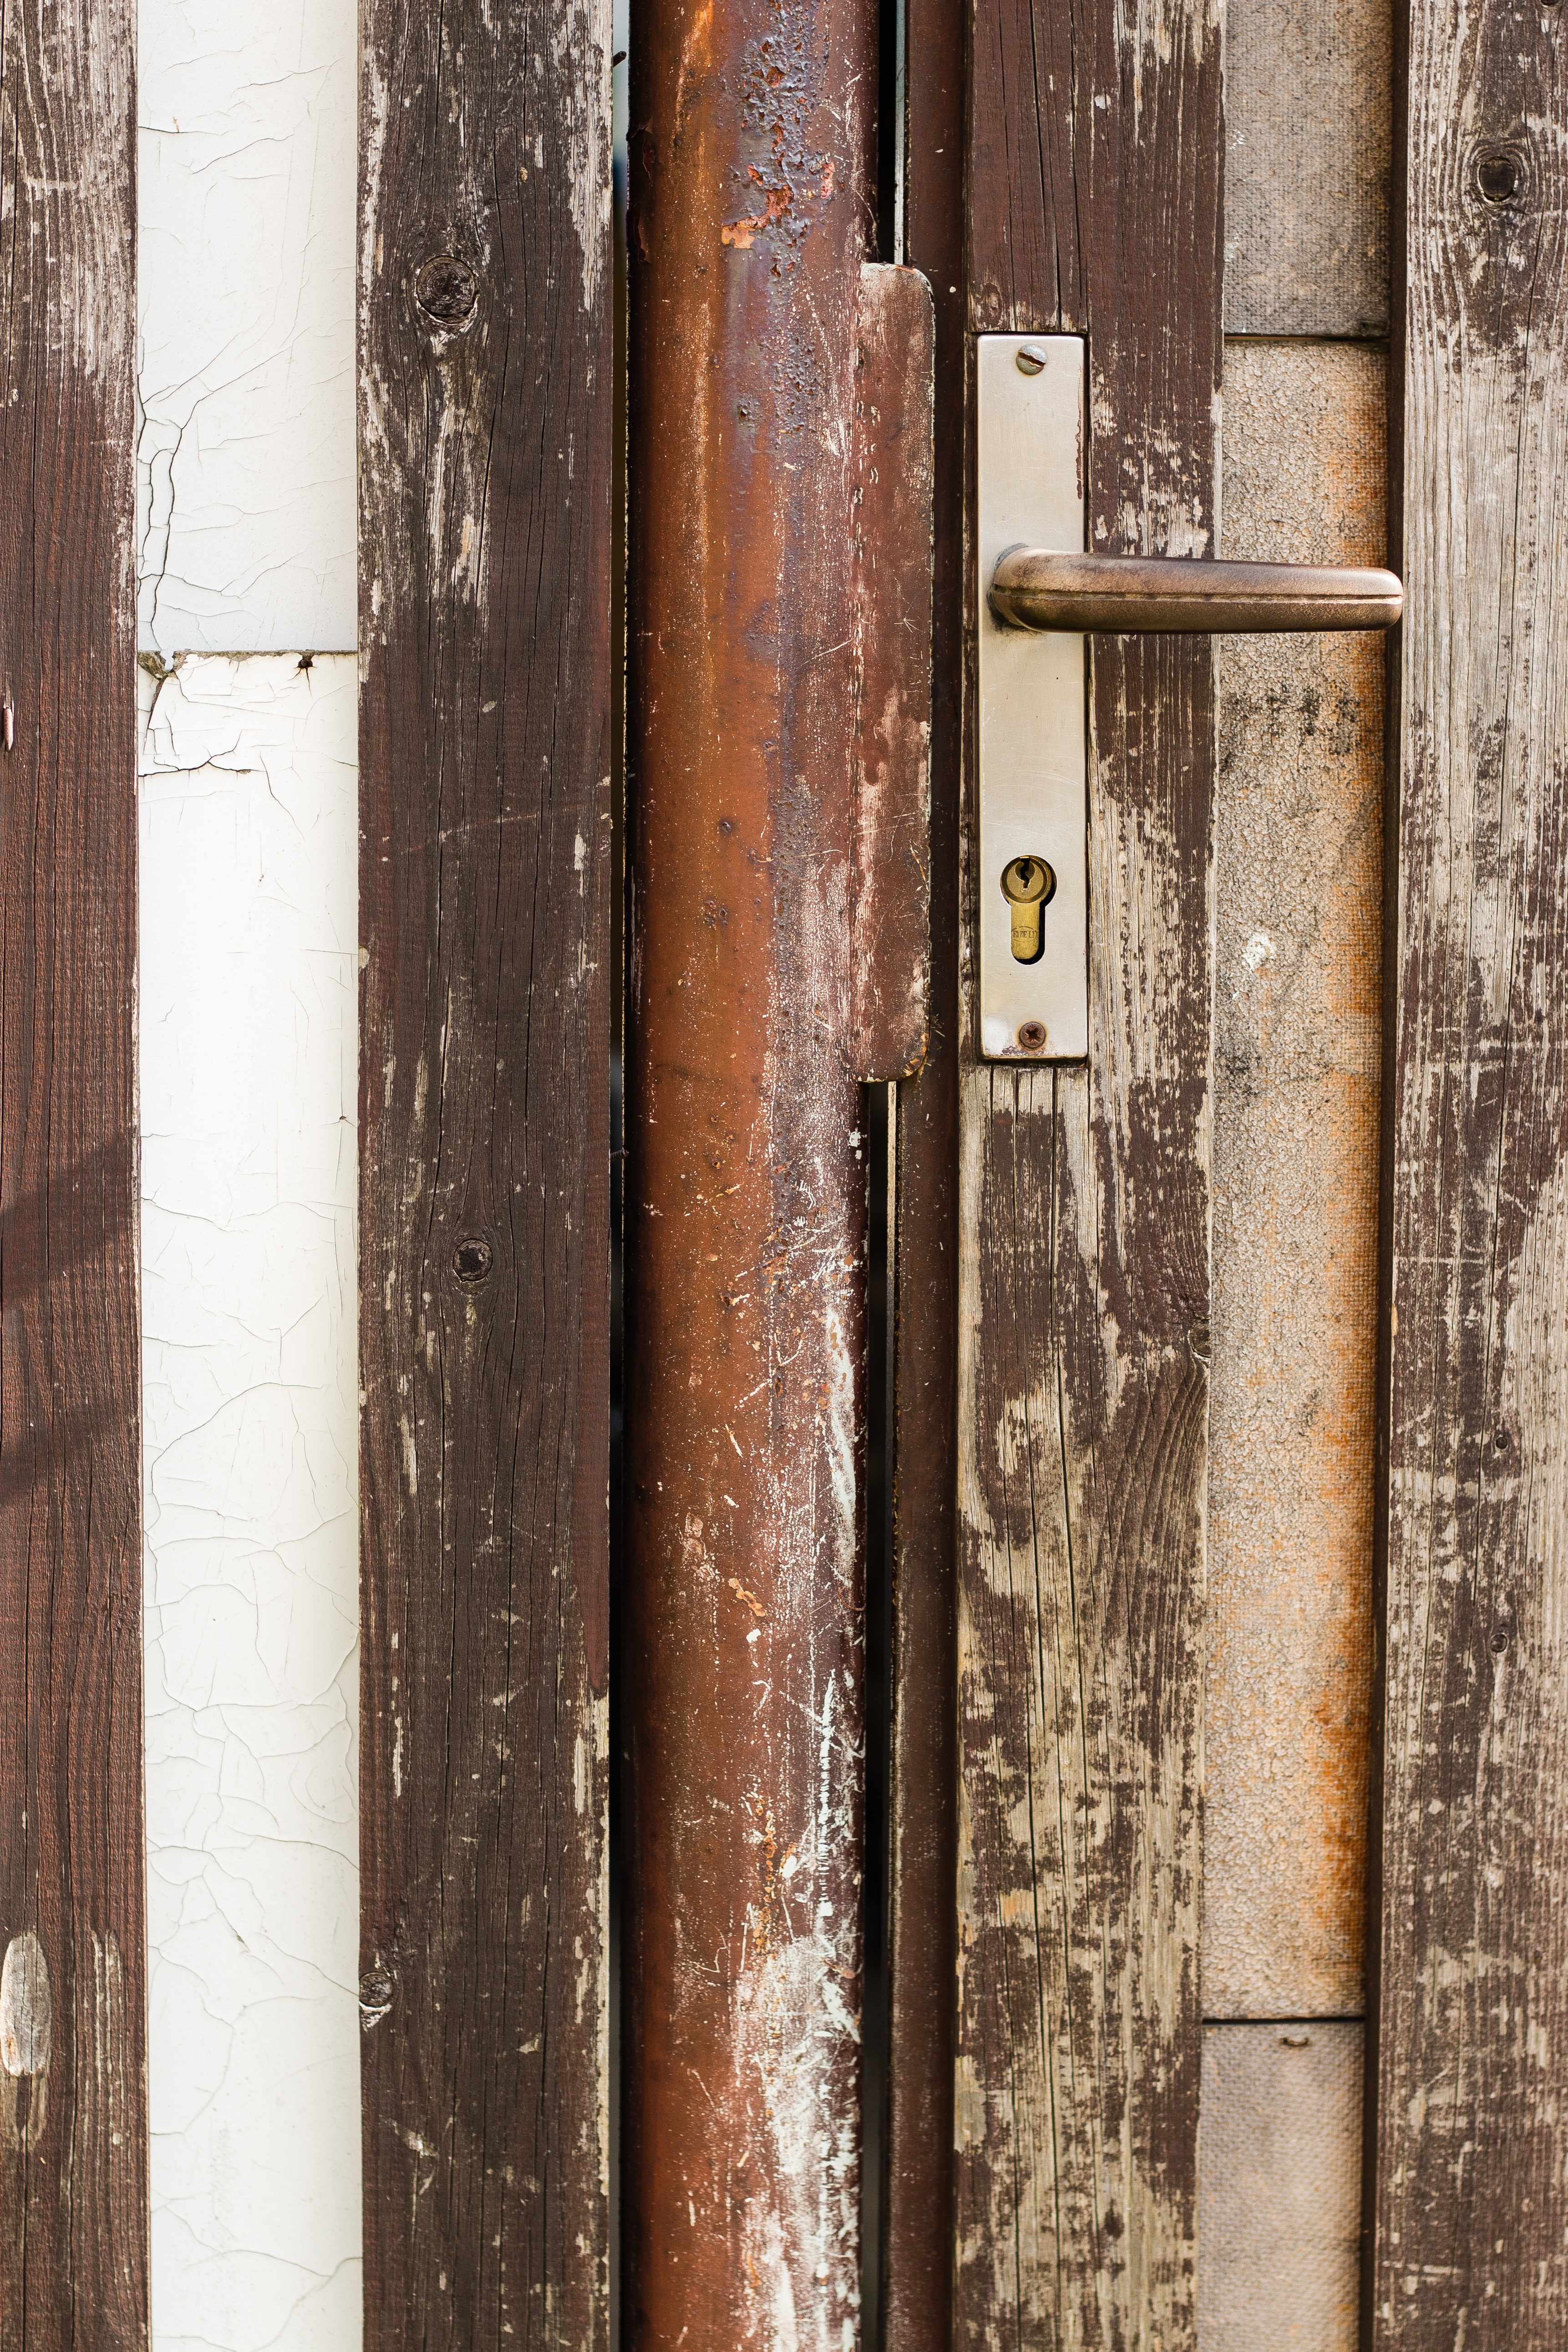
path, open, structure, board, wood, street, house, texture, window, building, city, home, wall, travel, steel, live, idyllic, distance, column, natural, key, metal, castle, facade, brick, close, door, material, handle, ecology, keychain, interior design, living, boards, wooden, iron, be, irons, idyll, hobby, relocation, closing, long way, the safety of the, zam t, house keys, door keys, security key, battens, raw material, ancient history